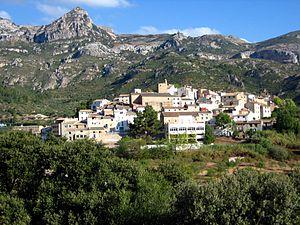
Alfara de Carles est une commune de la province de Tarragone, en Catalogne, en Espagne, de la comarque de Baix Ebre